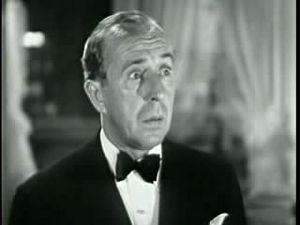
Charles Butterworth est un acteur américain, né le 26 juillet 1896 à South Bend, mort accidentellement le 13 juin 1946 à Los Angeles.